Communist Party of Nepal (Unified Marxist–Leninist)

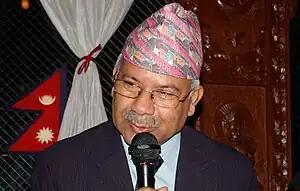
Madhav Kumar Nepal, Prime Minister (2009–2011)

The Nepali Congress formed a majority government following the 1999 election and the CPN (UML) became the main opposition winning 70 seats. Following party chairman Adhikari's death in 1999, general secretary Madhav Kumar Nepal became the leader of the party. CPN (Burma) merged into the party on 28 June 2001 and CPN (Marxist–Leninist) reunified with the party on 15 February 2002. A group led by Chandra Prakash Mainali opposed the unification and opted to reconstitute the party. The party held its seventh general convention in February 2003 in Janakpur. Nepal was reelected as the general secretary and the post of party chair, which had remained vacant after the death of Adhikari, was abolished.